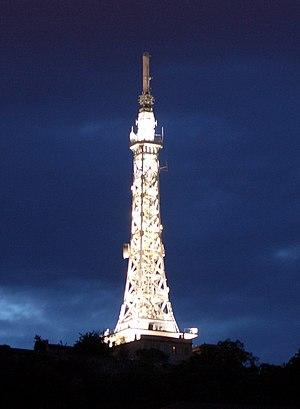
Tour métallique de Fourvière, à Lyon. Vue nocturne.
La tour métallique de Fourvière est une tour située dans le 5ᵉ arrondissement de la ville française de Lyon, à proximité immédiate au nord de la basilique Notre-Dame de Fourvière.
Fourvière est la colline qui domine le centre de Lyon à l'ouest en rive droite de la Saône, et le quartier central de cette colline, dans le 5ᵉ arrondissement de la ville. Surnommée la « montagne mystique » par Jules Michelet, elle est le plus ancien lieu d'occupation de Lyon, comme lieu de fondation de la ville romaine de Lugdunum sur le site d'un sanctuaire gaulois antérieur dédié au dieu Lug. Aujourd'hui, on la surnomme souvent la colline qui prie, de par ses nombreux bâtiments religieux, dont sa basilique, et en opposition à la colline qui travaille référençant la colline opposée de La Croix-Rousse.
Les répliques et imitations de la tour Eiffel sont les différentes copies du monument parisien. Elles sont en grande majorité plus petites que l'original comme le célèbre exemplaire qui fait face à l'hôtel-casino Paris Las Vegas à Las Vegas d'une hauteur de 165 mètres.